December 2011 lunar eclipse

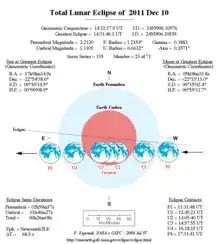
NASA chart of the eclipse

The eclipse occurred on Saturday evening in Australia. Eastern Daylight Saving Time: (+11:00 UTC)